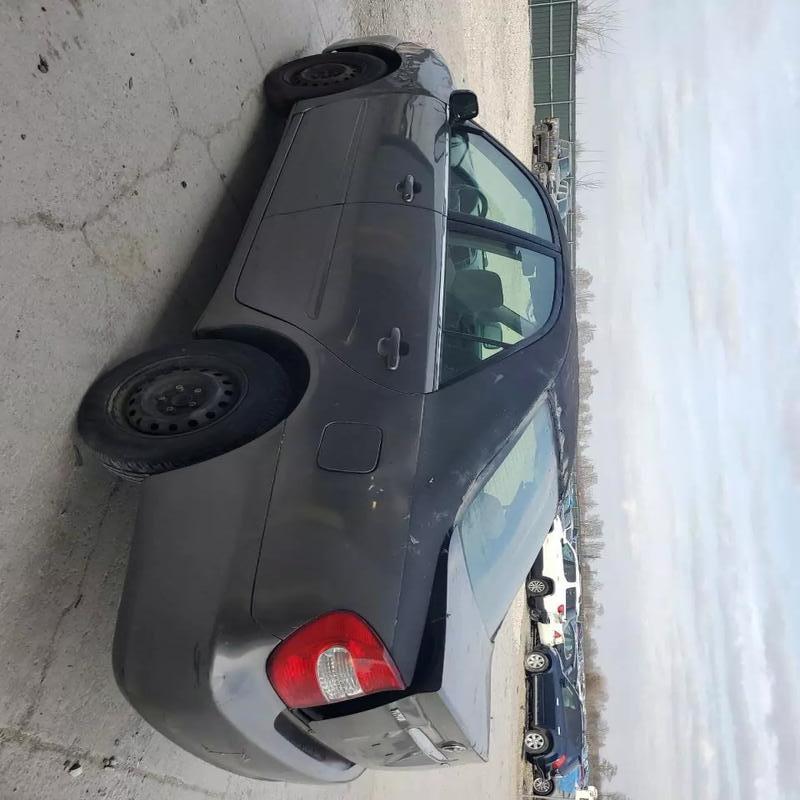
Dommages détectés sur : malle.
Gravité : mineur